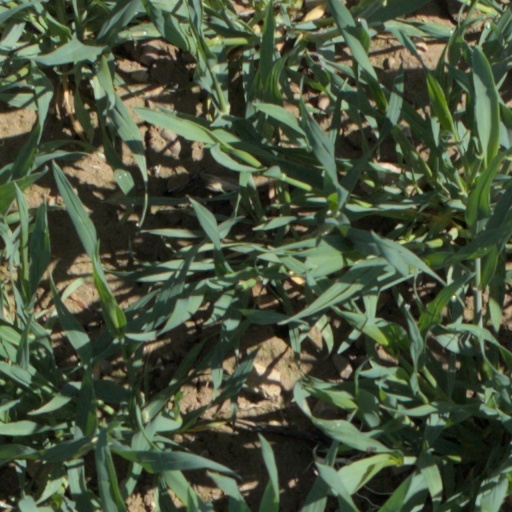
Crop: wheat